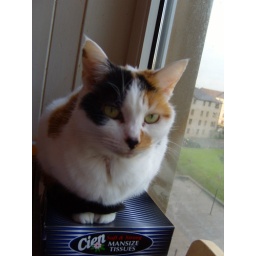
Apache in her favourite cat bed - hope no one needs a tissue.